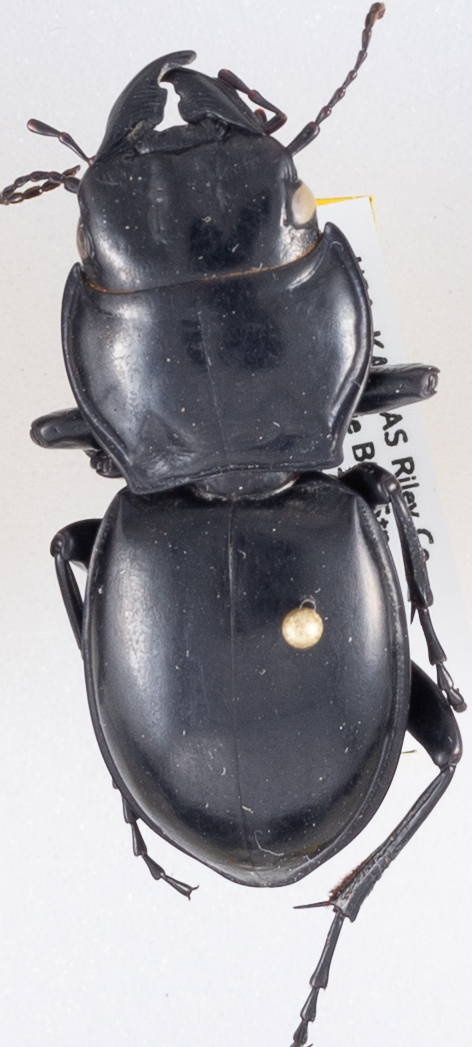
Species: Pasimachus californicus
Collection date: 2019-08-26
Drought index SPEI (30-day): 1.766
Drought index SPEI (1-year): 1.85
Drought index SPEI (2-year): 1.038